Abies grandis

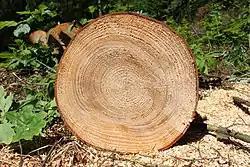
Trunk cross-section

In the North American logging industry, the grand fir is often referred to as "hem fir", with hem fir being a number of species with interchangeable types of wood (specifically the California red fir, noble fir, Pacific silver fir, white fir, and western hemlock). Grand fir is often shipped along with these other species. It can also referred to as "white fir" lumber, an umbrella term also referring to "Abies amabilis", "Abies concolor", and "Abies magnifica".